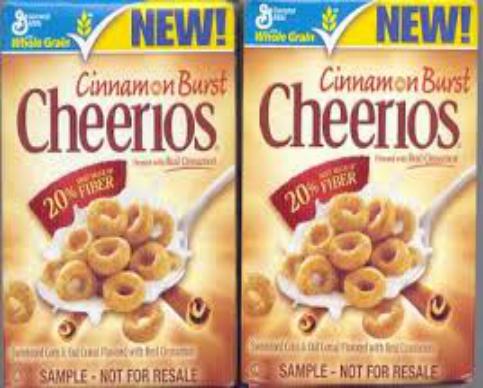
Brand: Cinnamon Burst Cheerios
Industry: Food